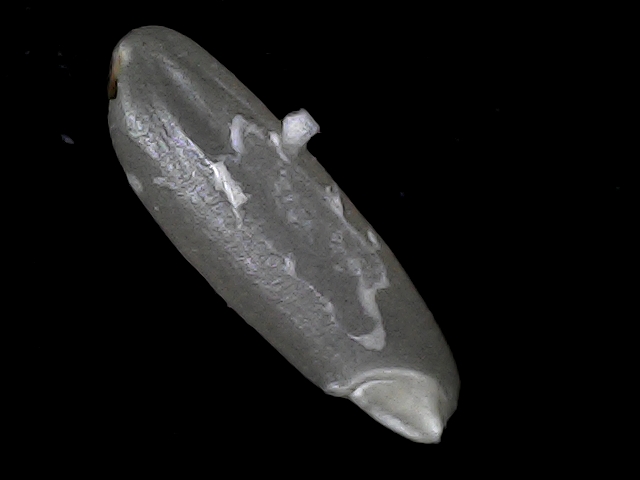
Rice variety: BD49